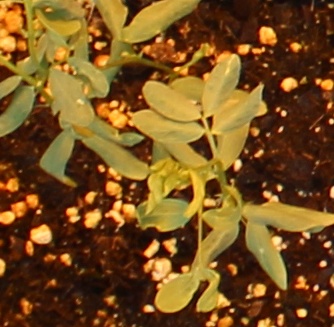
Label: Lentil